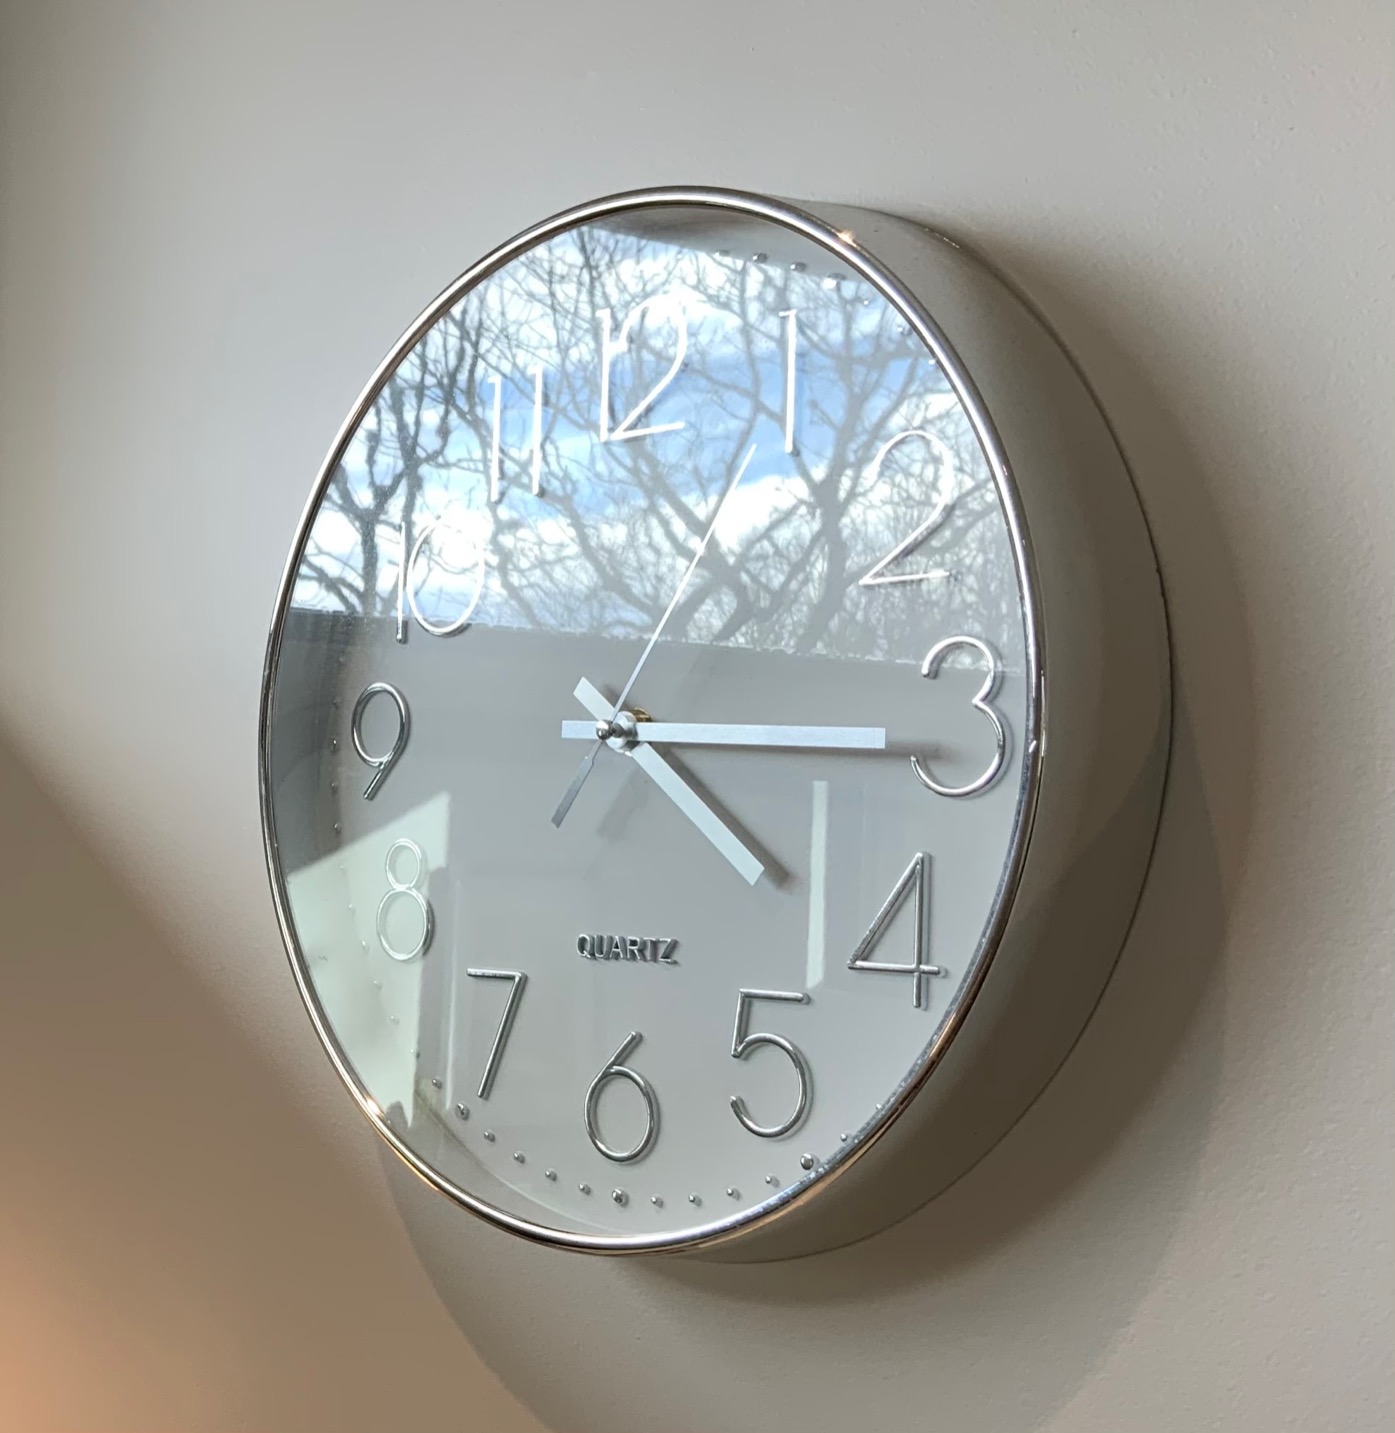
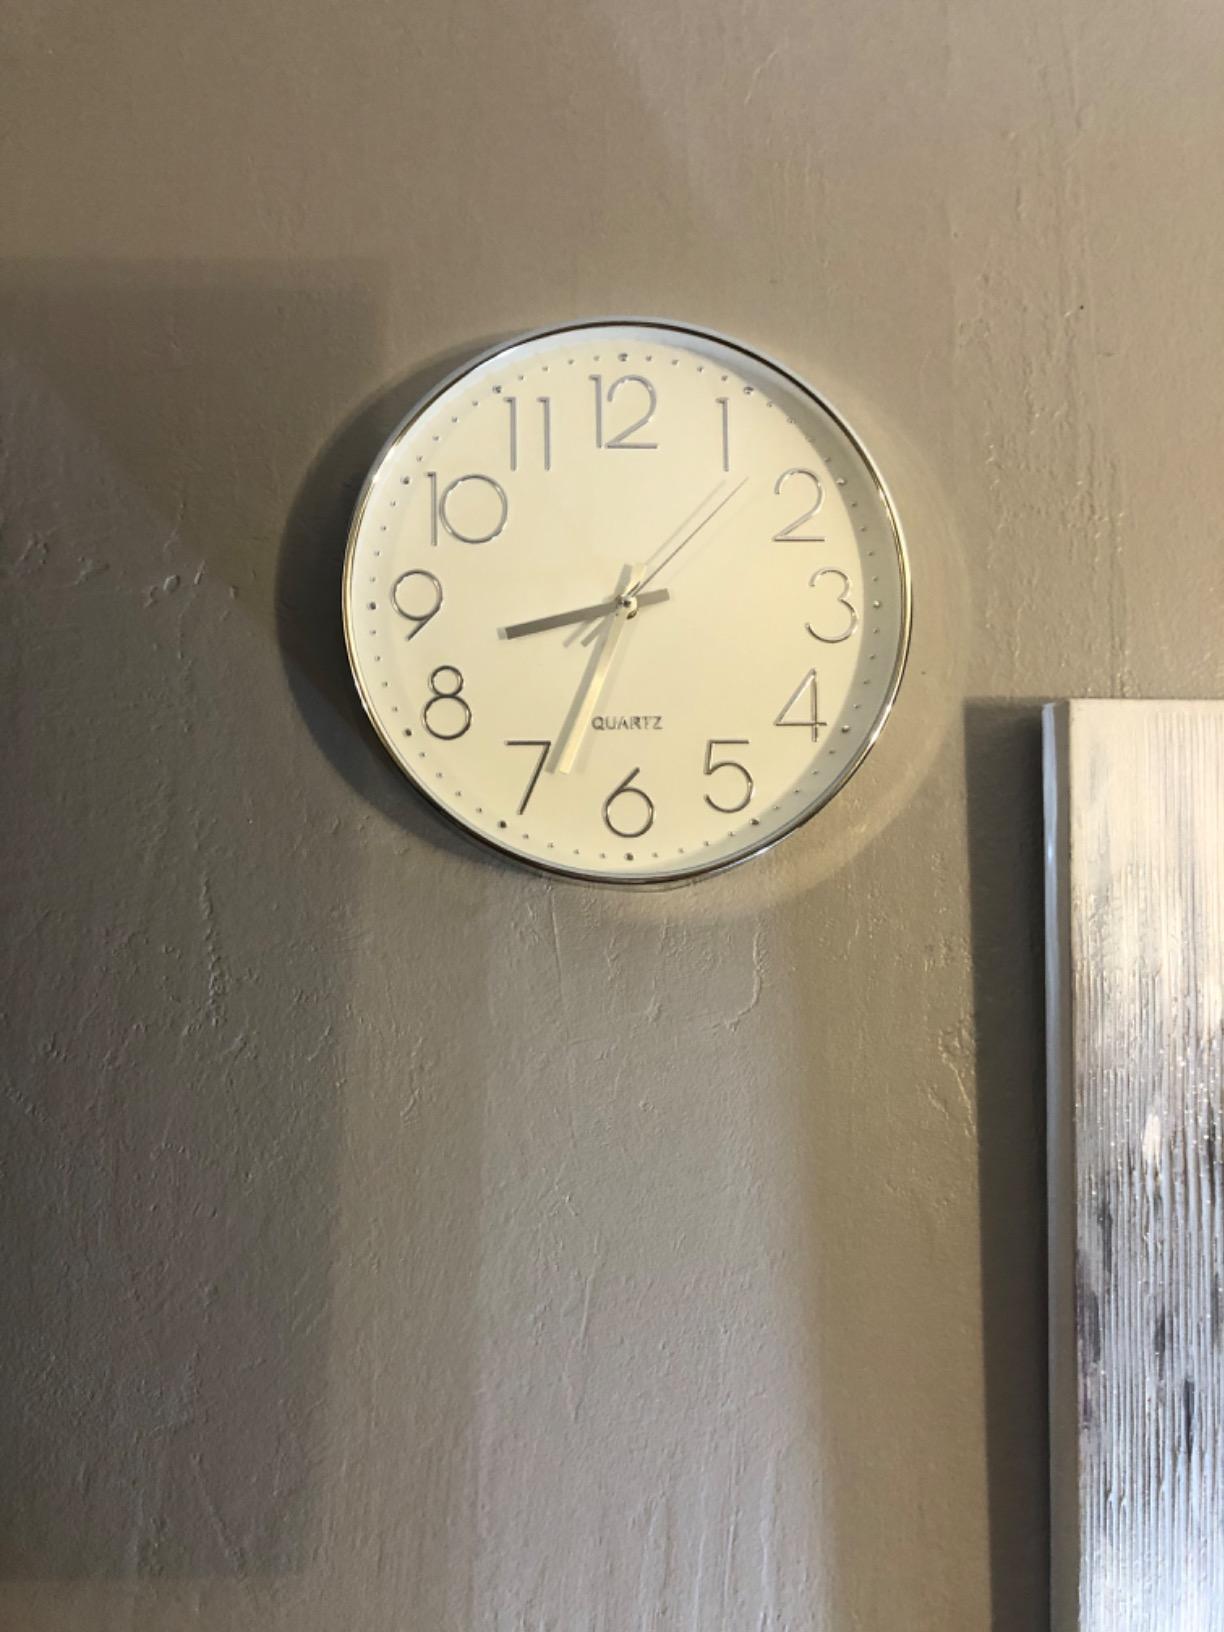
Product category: clock
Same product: yes